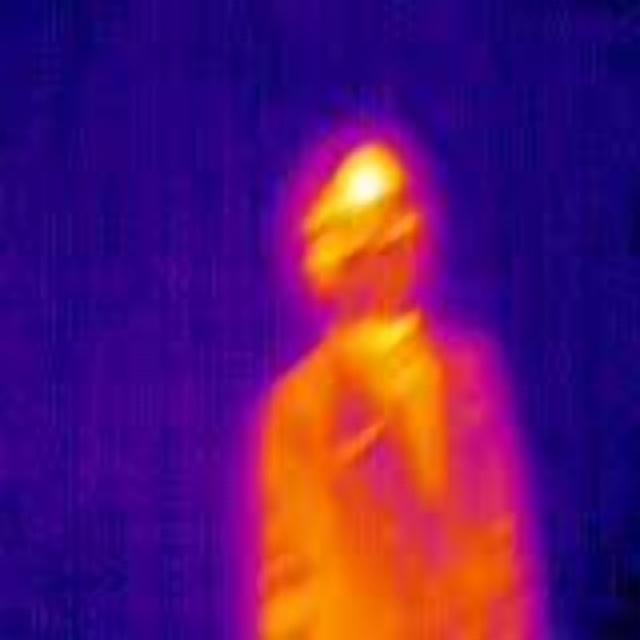
Detected objects:
label: person